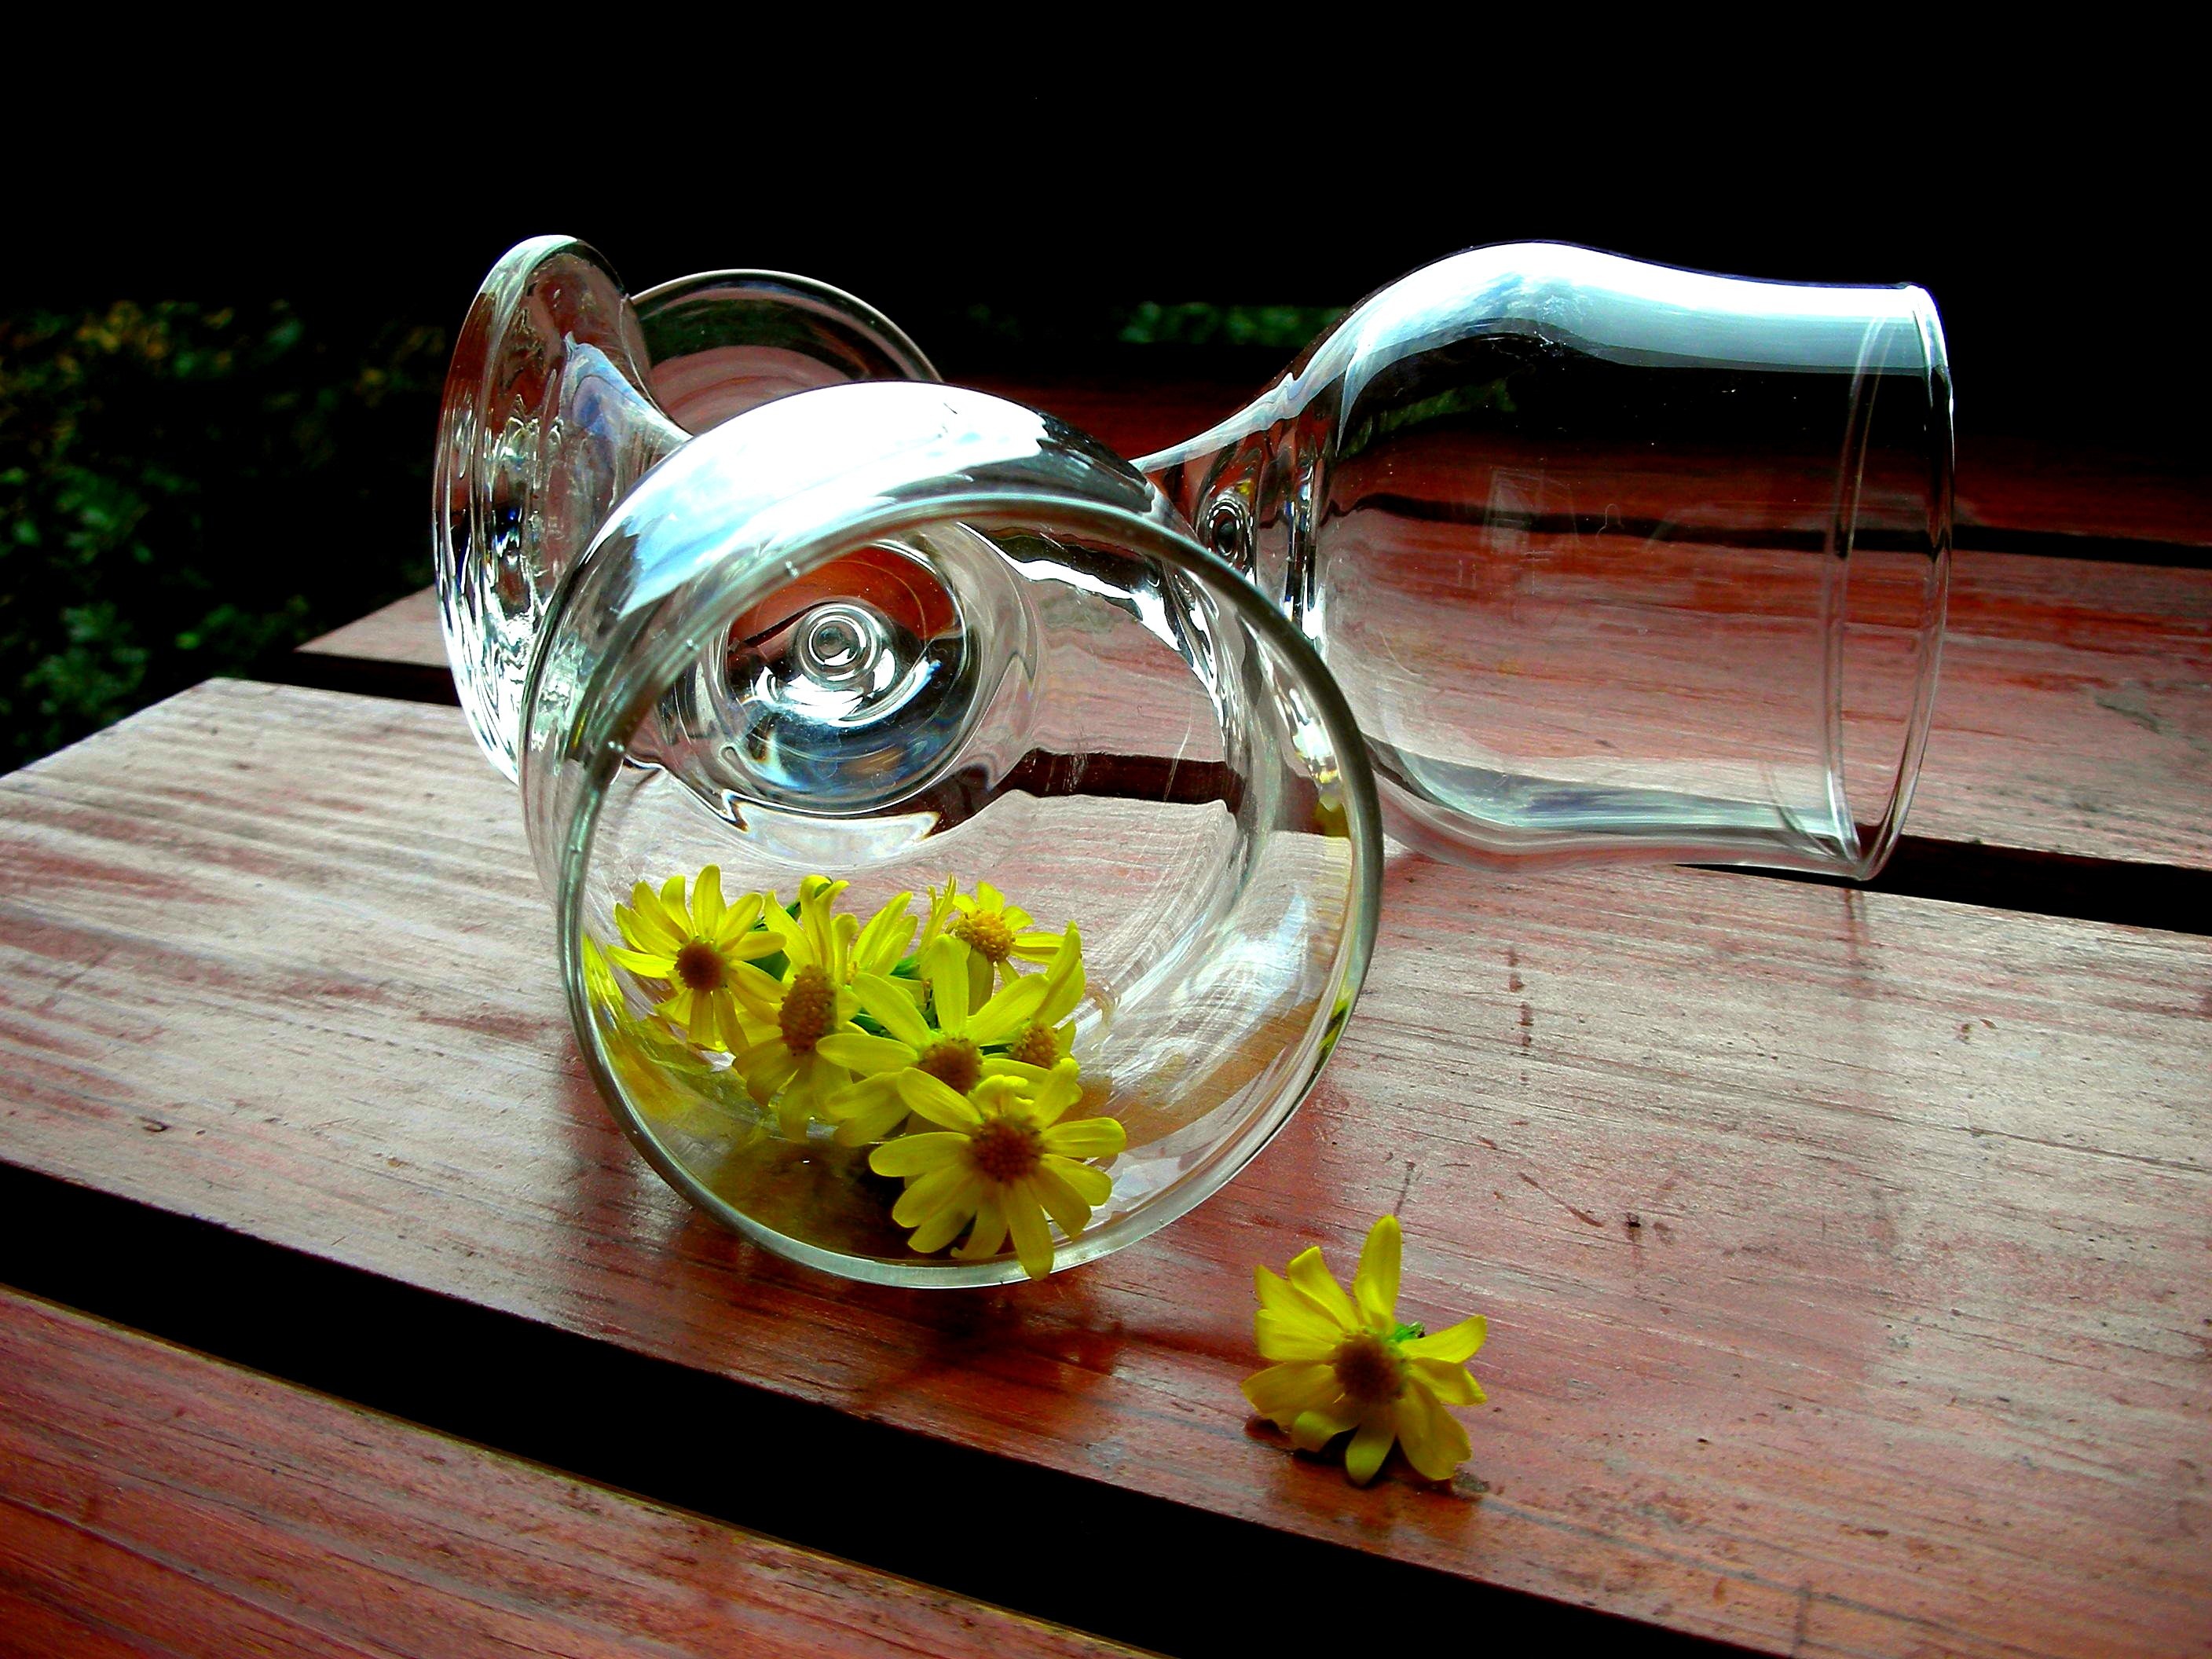
light, flower, glass, color, drink, bottle, lighting, still life, glasses, yellow flowers, chamomile, wine glasses, macro photography, wooden desk, still life photography